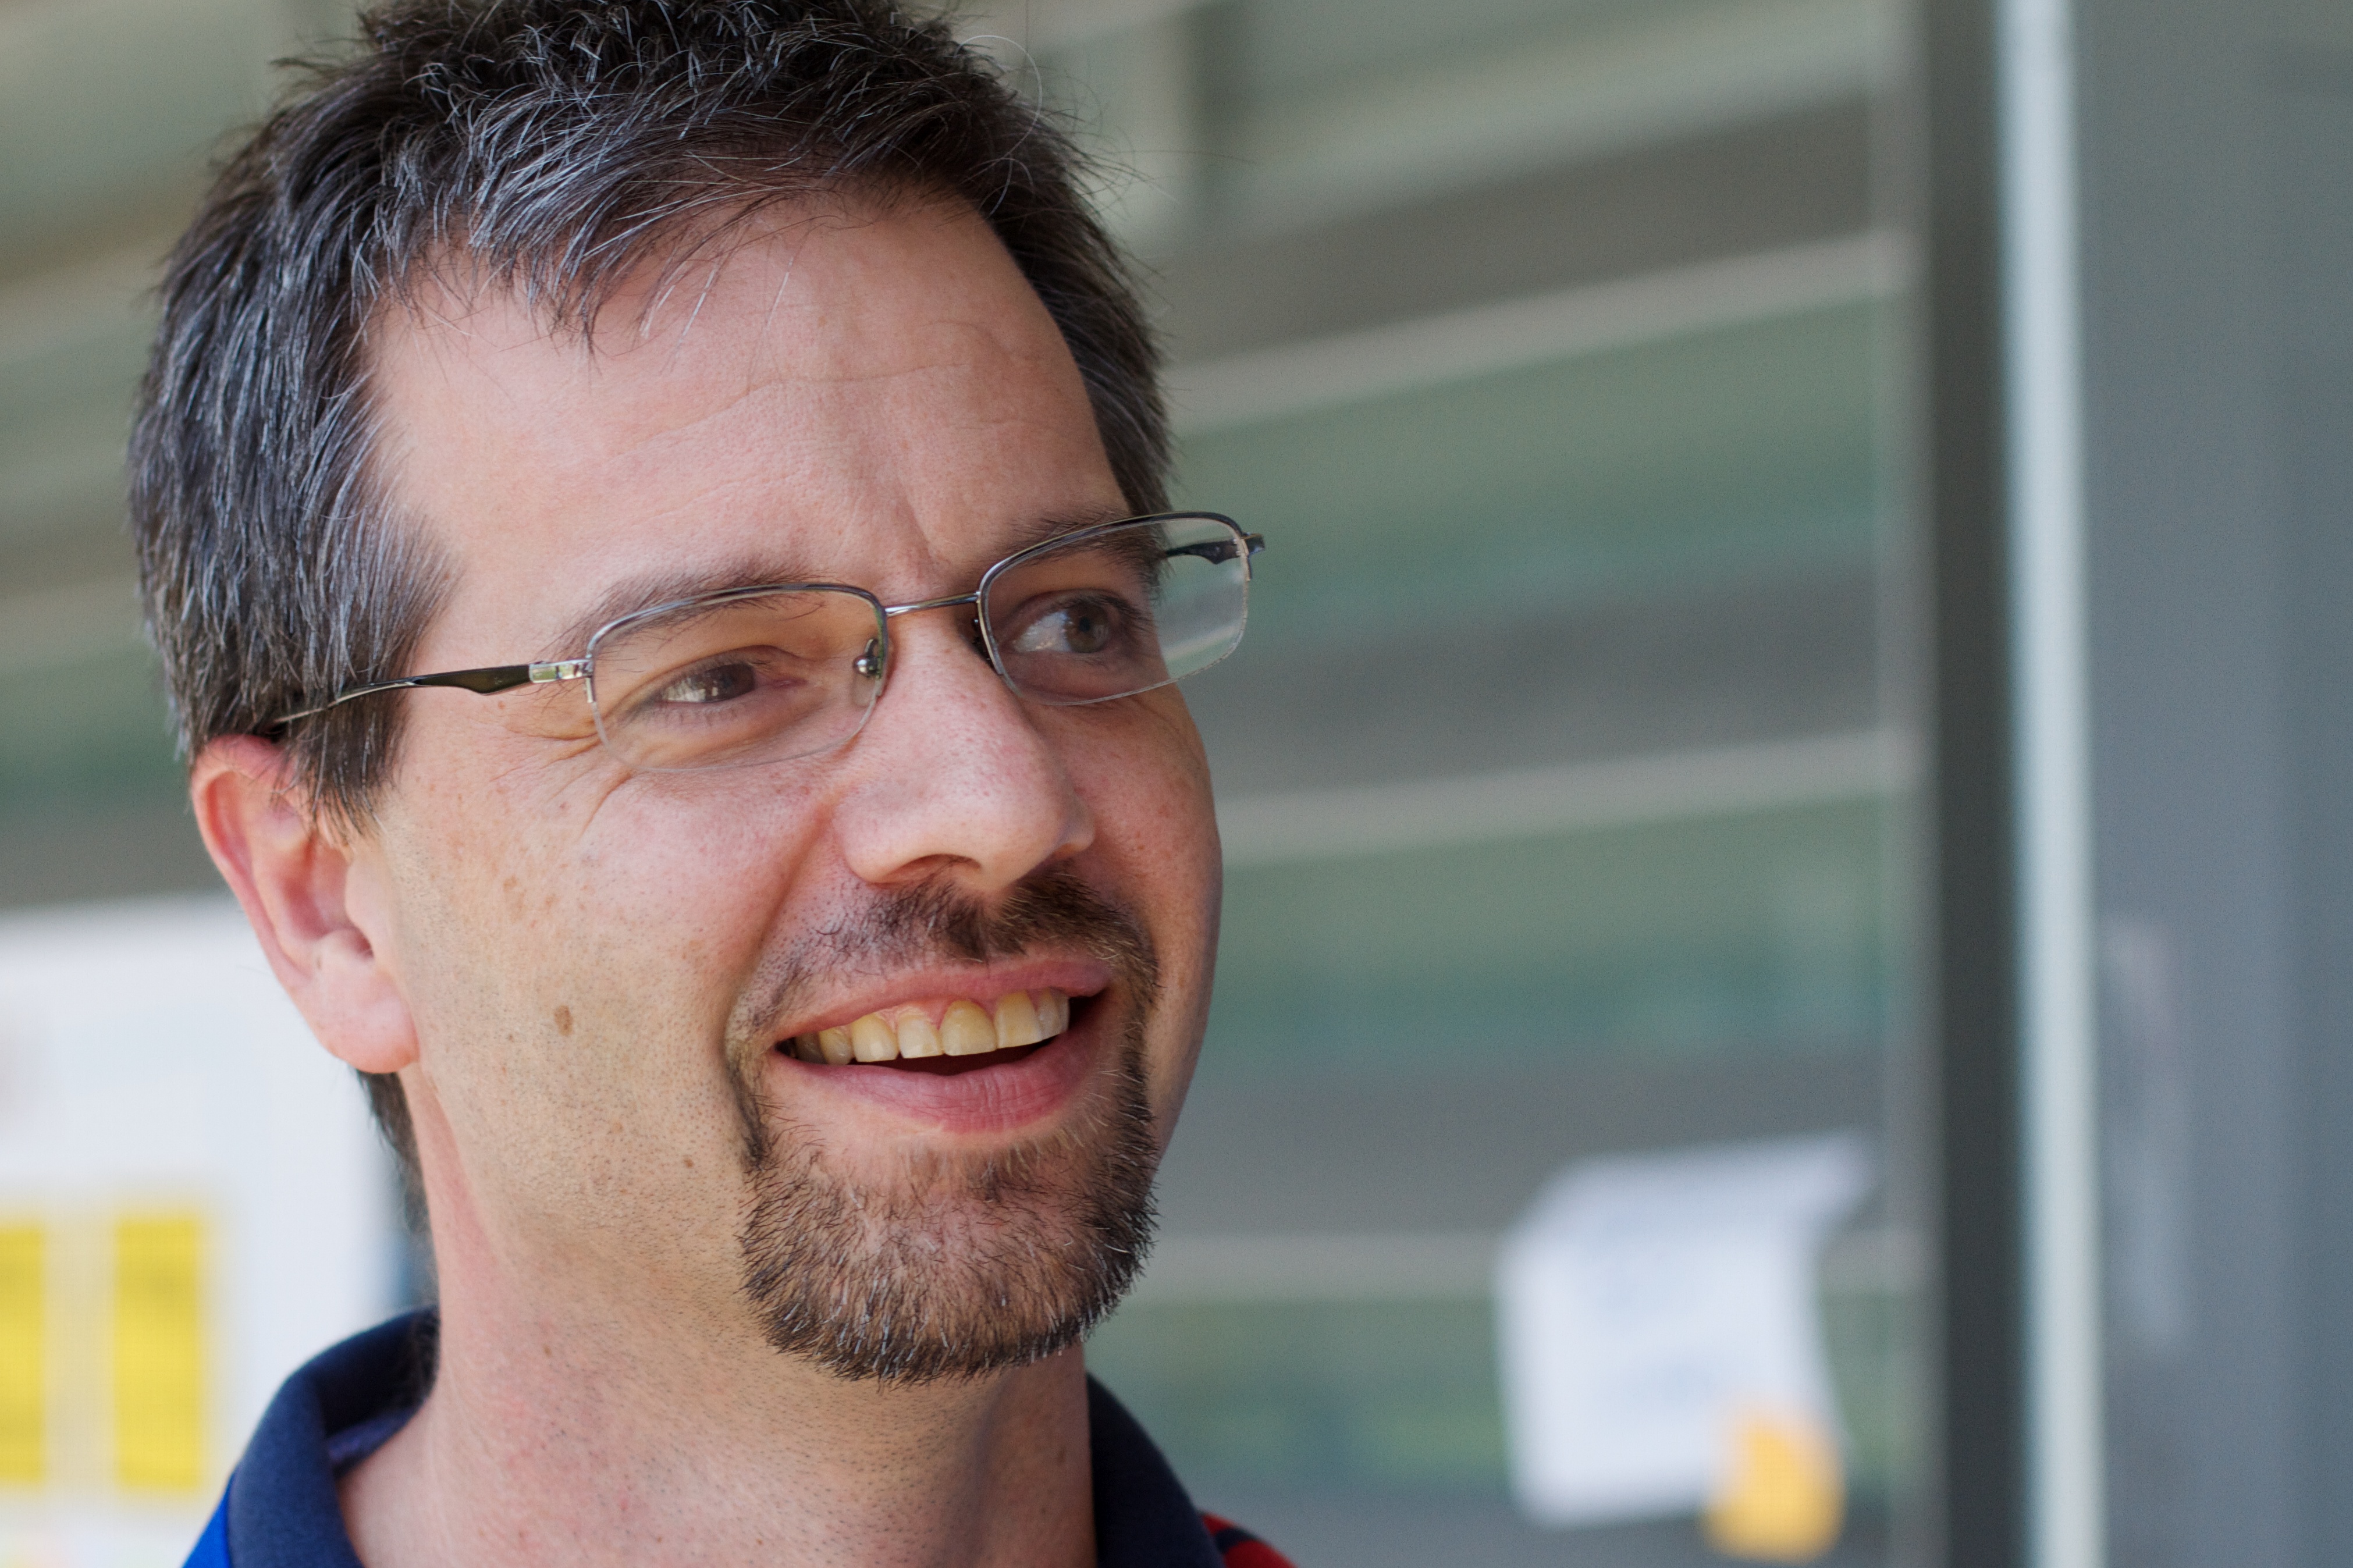
man, person, hair, male, portrait, professional, hairstyle, beard, senior citizen, face, eye, glasses, head, udgagora, facial hair, vision care